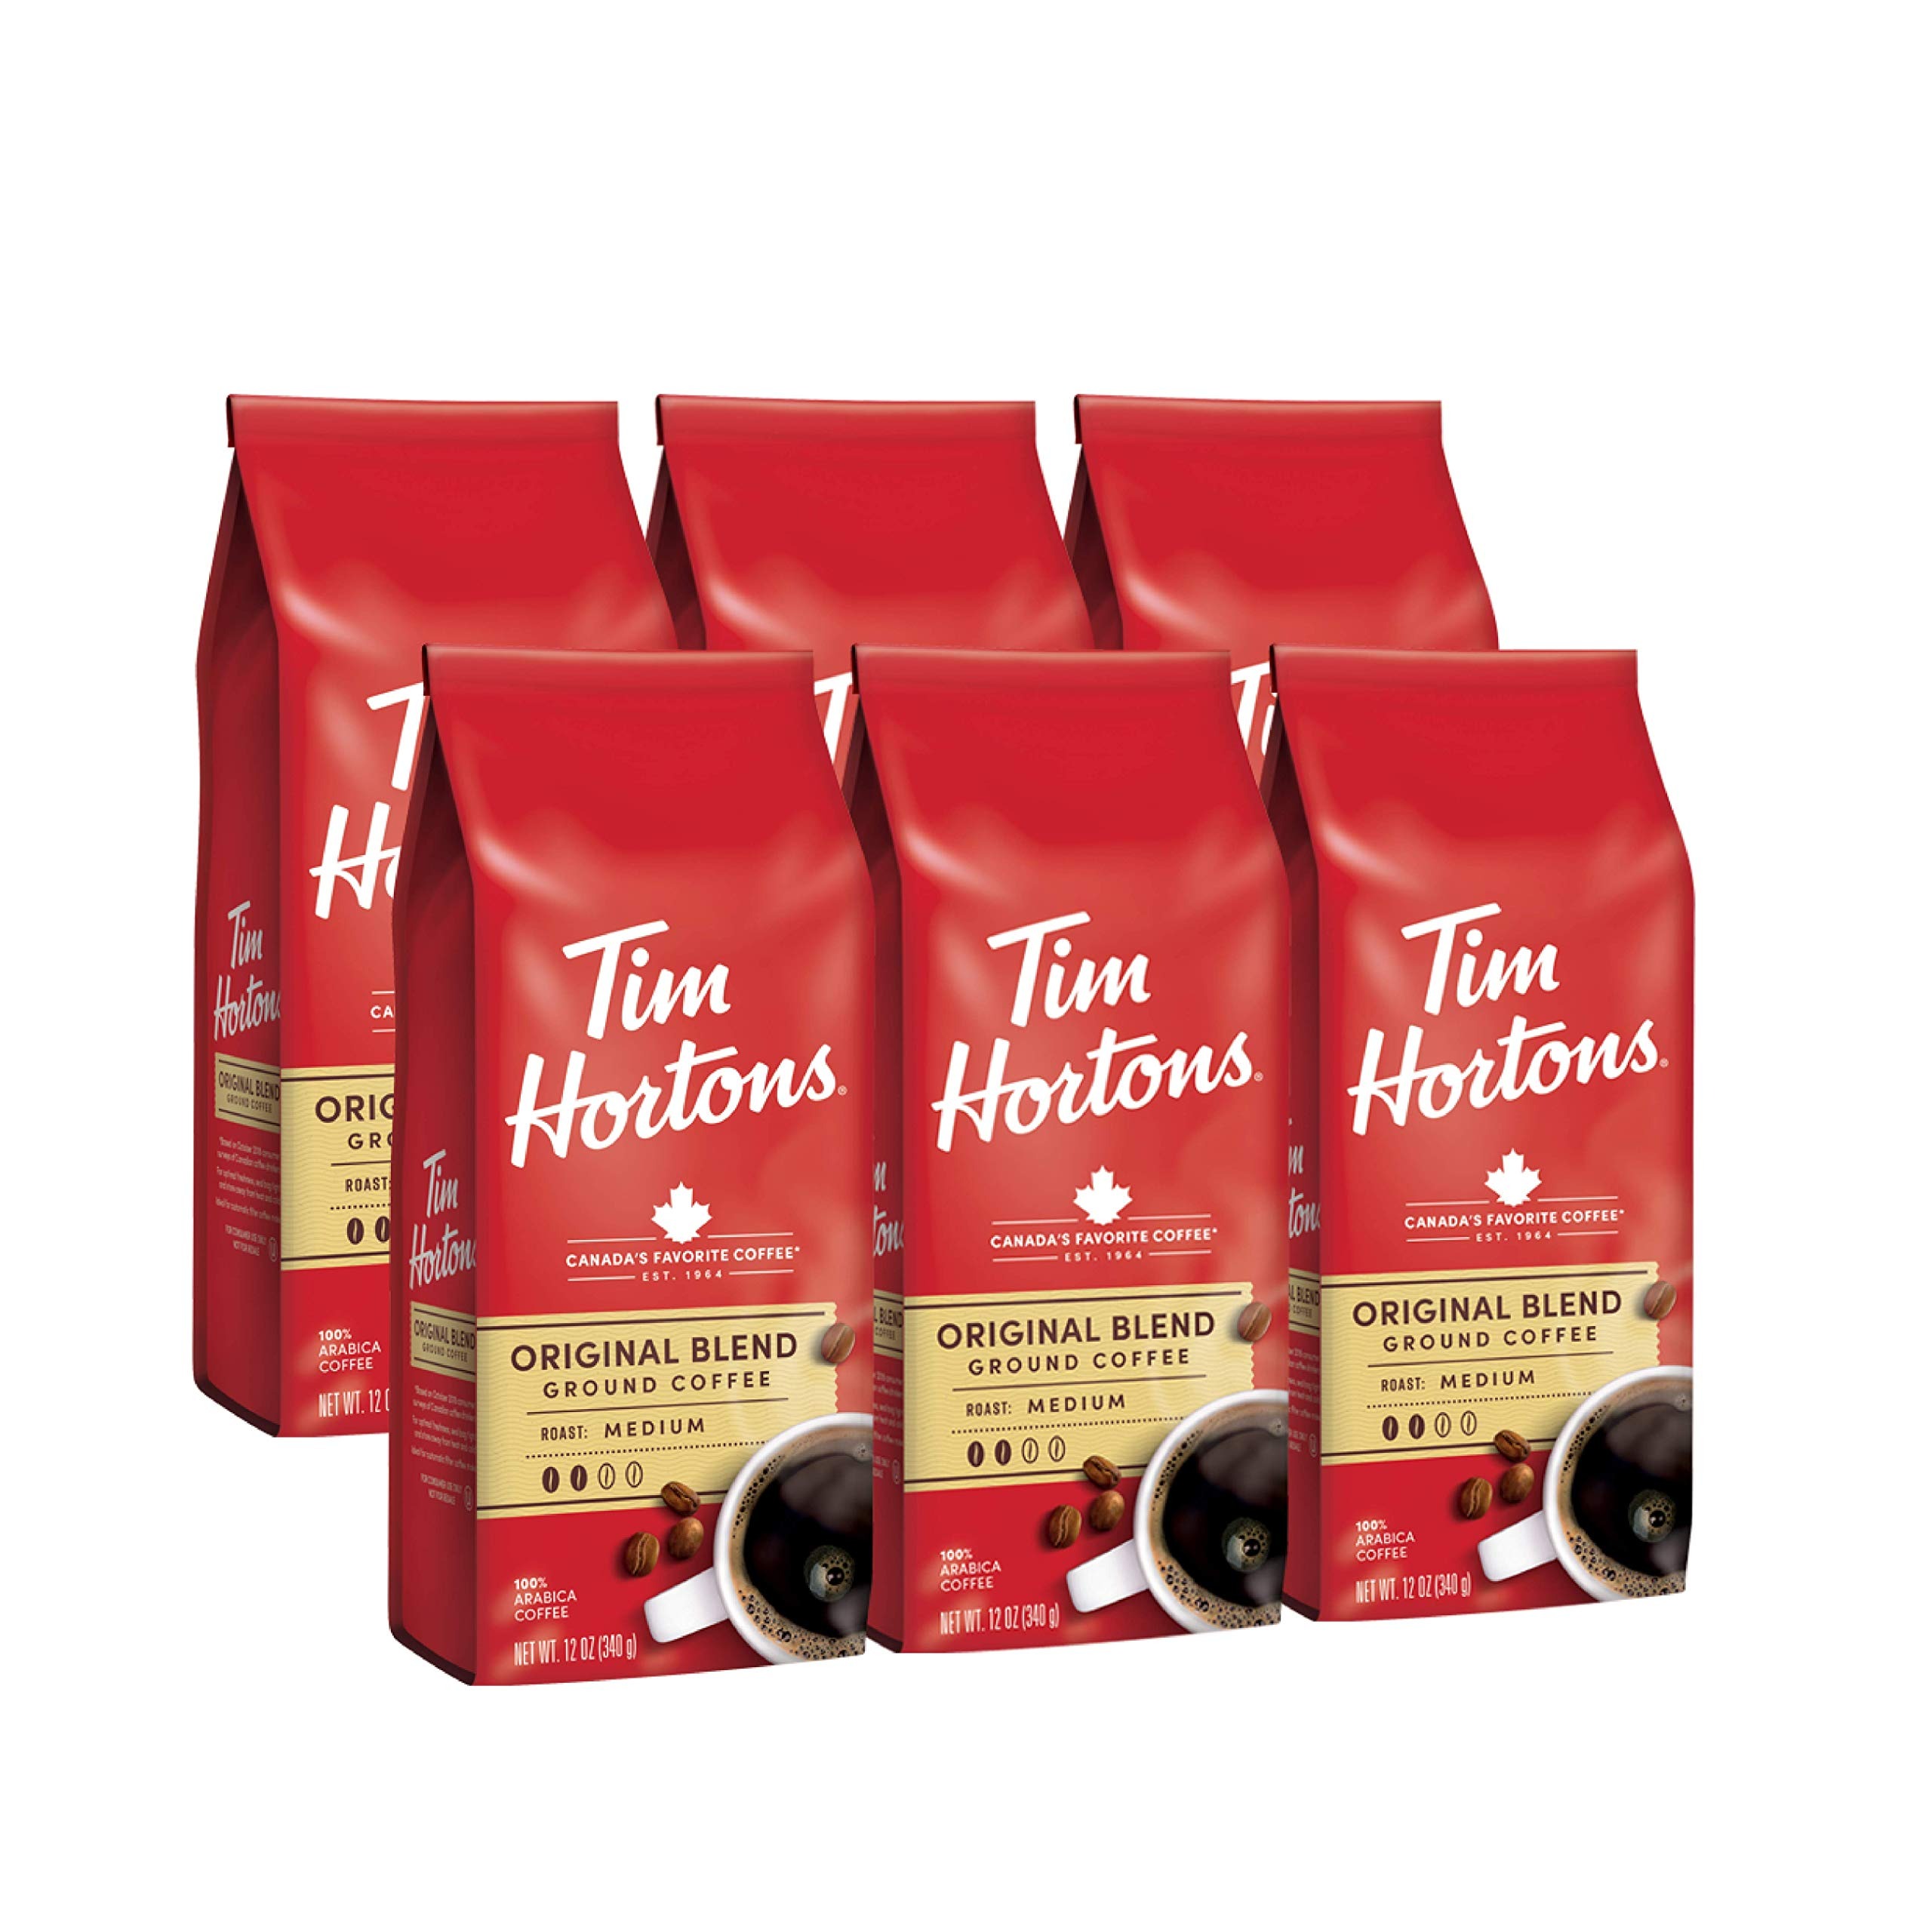
Item Name: Tim Hortons Original Blend, Medium Roast Ground Coffee, Perfectly Balanced, Always Smooth, Made with 100% Arabica Beans, 12 Ounce (Pack of 6)
Bullet Point 1: Medium Roast: Our original blend coffee is expertly roasted, delivering a perfectly balanced flavor with a smooth finish. Our signature blend has not changed in over 50 years and only three lucky people know the recipe.
Bullet Point 2: Brew It Your Way: Use your favorite blend in your automatic coffee maker, french press, pourover, and even for cold brew.
Bullet Point 3: Top-Quality Beans: We only use 100% Arabica beans from the most renowned regions of Central and South America that are carefully selected by our experts to consistently deliver the best blend possible.
Bullet Point 4: Signature Flavor: Our beans are expertly roasted for the taste and aroma you know and love. We can deliver an amazing cup of coffee, no matter where or how you enjoy it.
Bullet Point 5: Cup of Canada: Whether you like a dark roast, a classic cup of tea, or the rich flavor of french vanilla, we have a wide variety of coffee, tea, and specialty beverages that feature our signature flavors, ready for you to enjoy any time of day.
Value: 72.0
Unit: Ounce

Price: 8.89